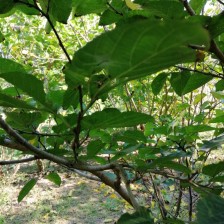
Variety: WhiteKing